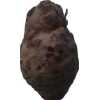
Label: celery